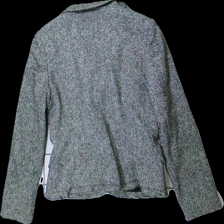
View: back
Type: Outerwear
Category: Ladies
Brand: Not in the list
Brand text on label: Gerard Darel
Colors: White, Black
Material: 100% wool
Pattern: Other
Cut: Regular
Size: 42
Season: All
Price range: 50-100
Recommended usage: Reuse